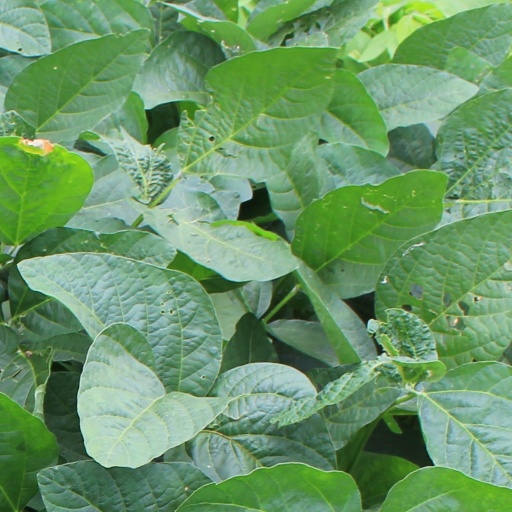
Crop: soybean